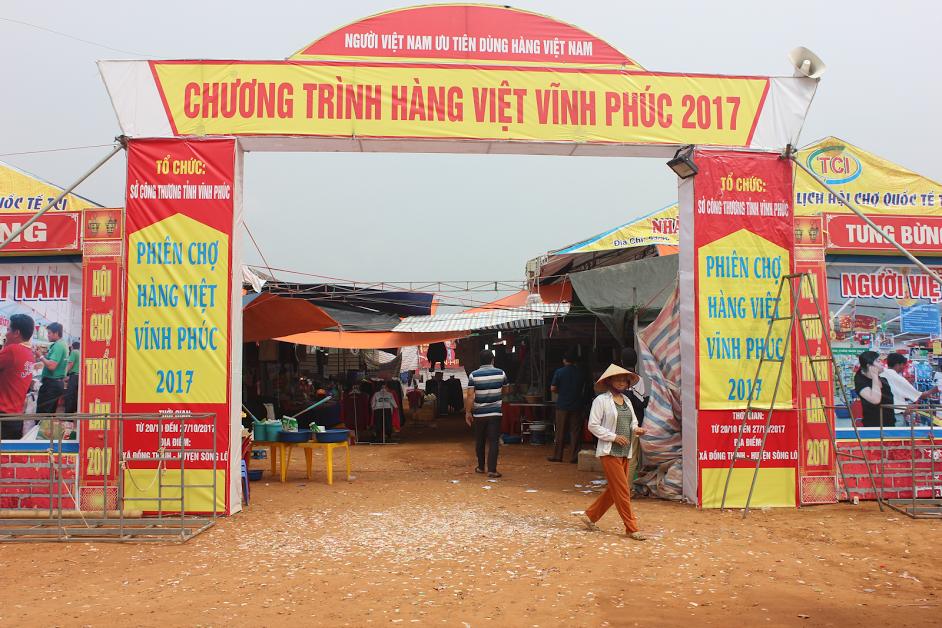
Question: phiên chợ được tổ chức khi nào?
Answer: hội chợ được tổ chức vào năm 2017